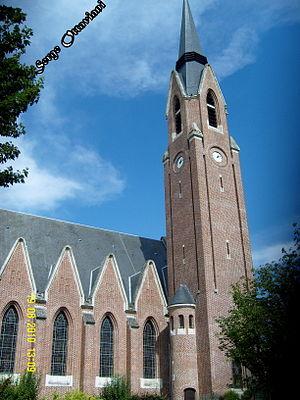
Biache-Saint-Vaast l'église
Biache-Saint-Vaast, est une commune française située dans le département du Pas-de-Calais en région Hauts-de-France.